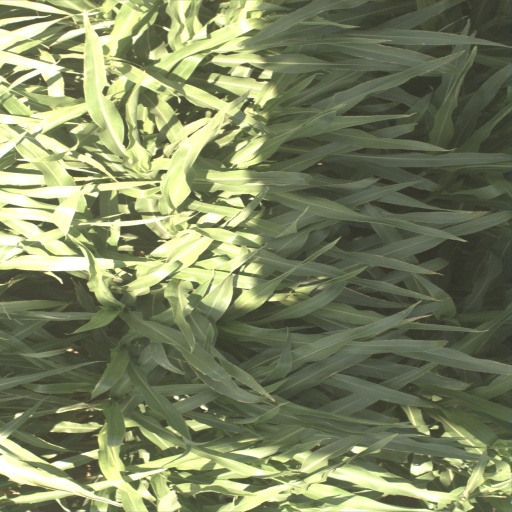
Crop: sorghum